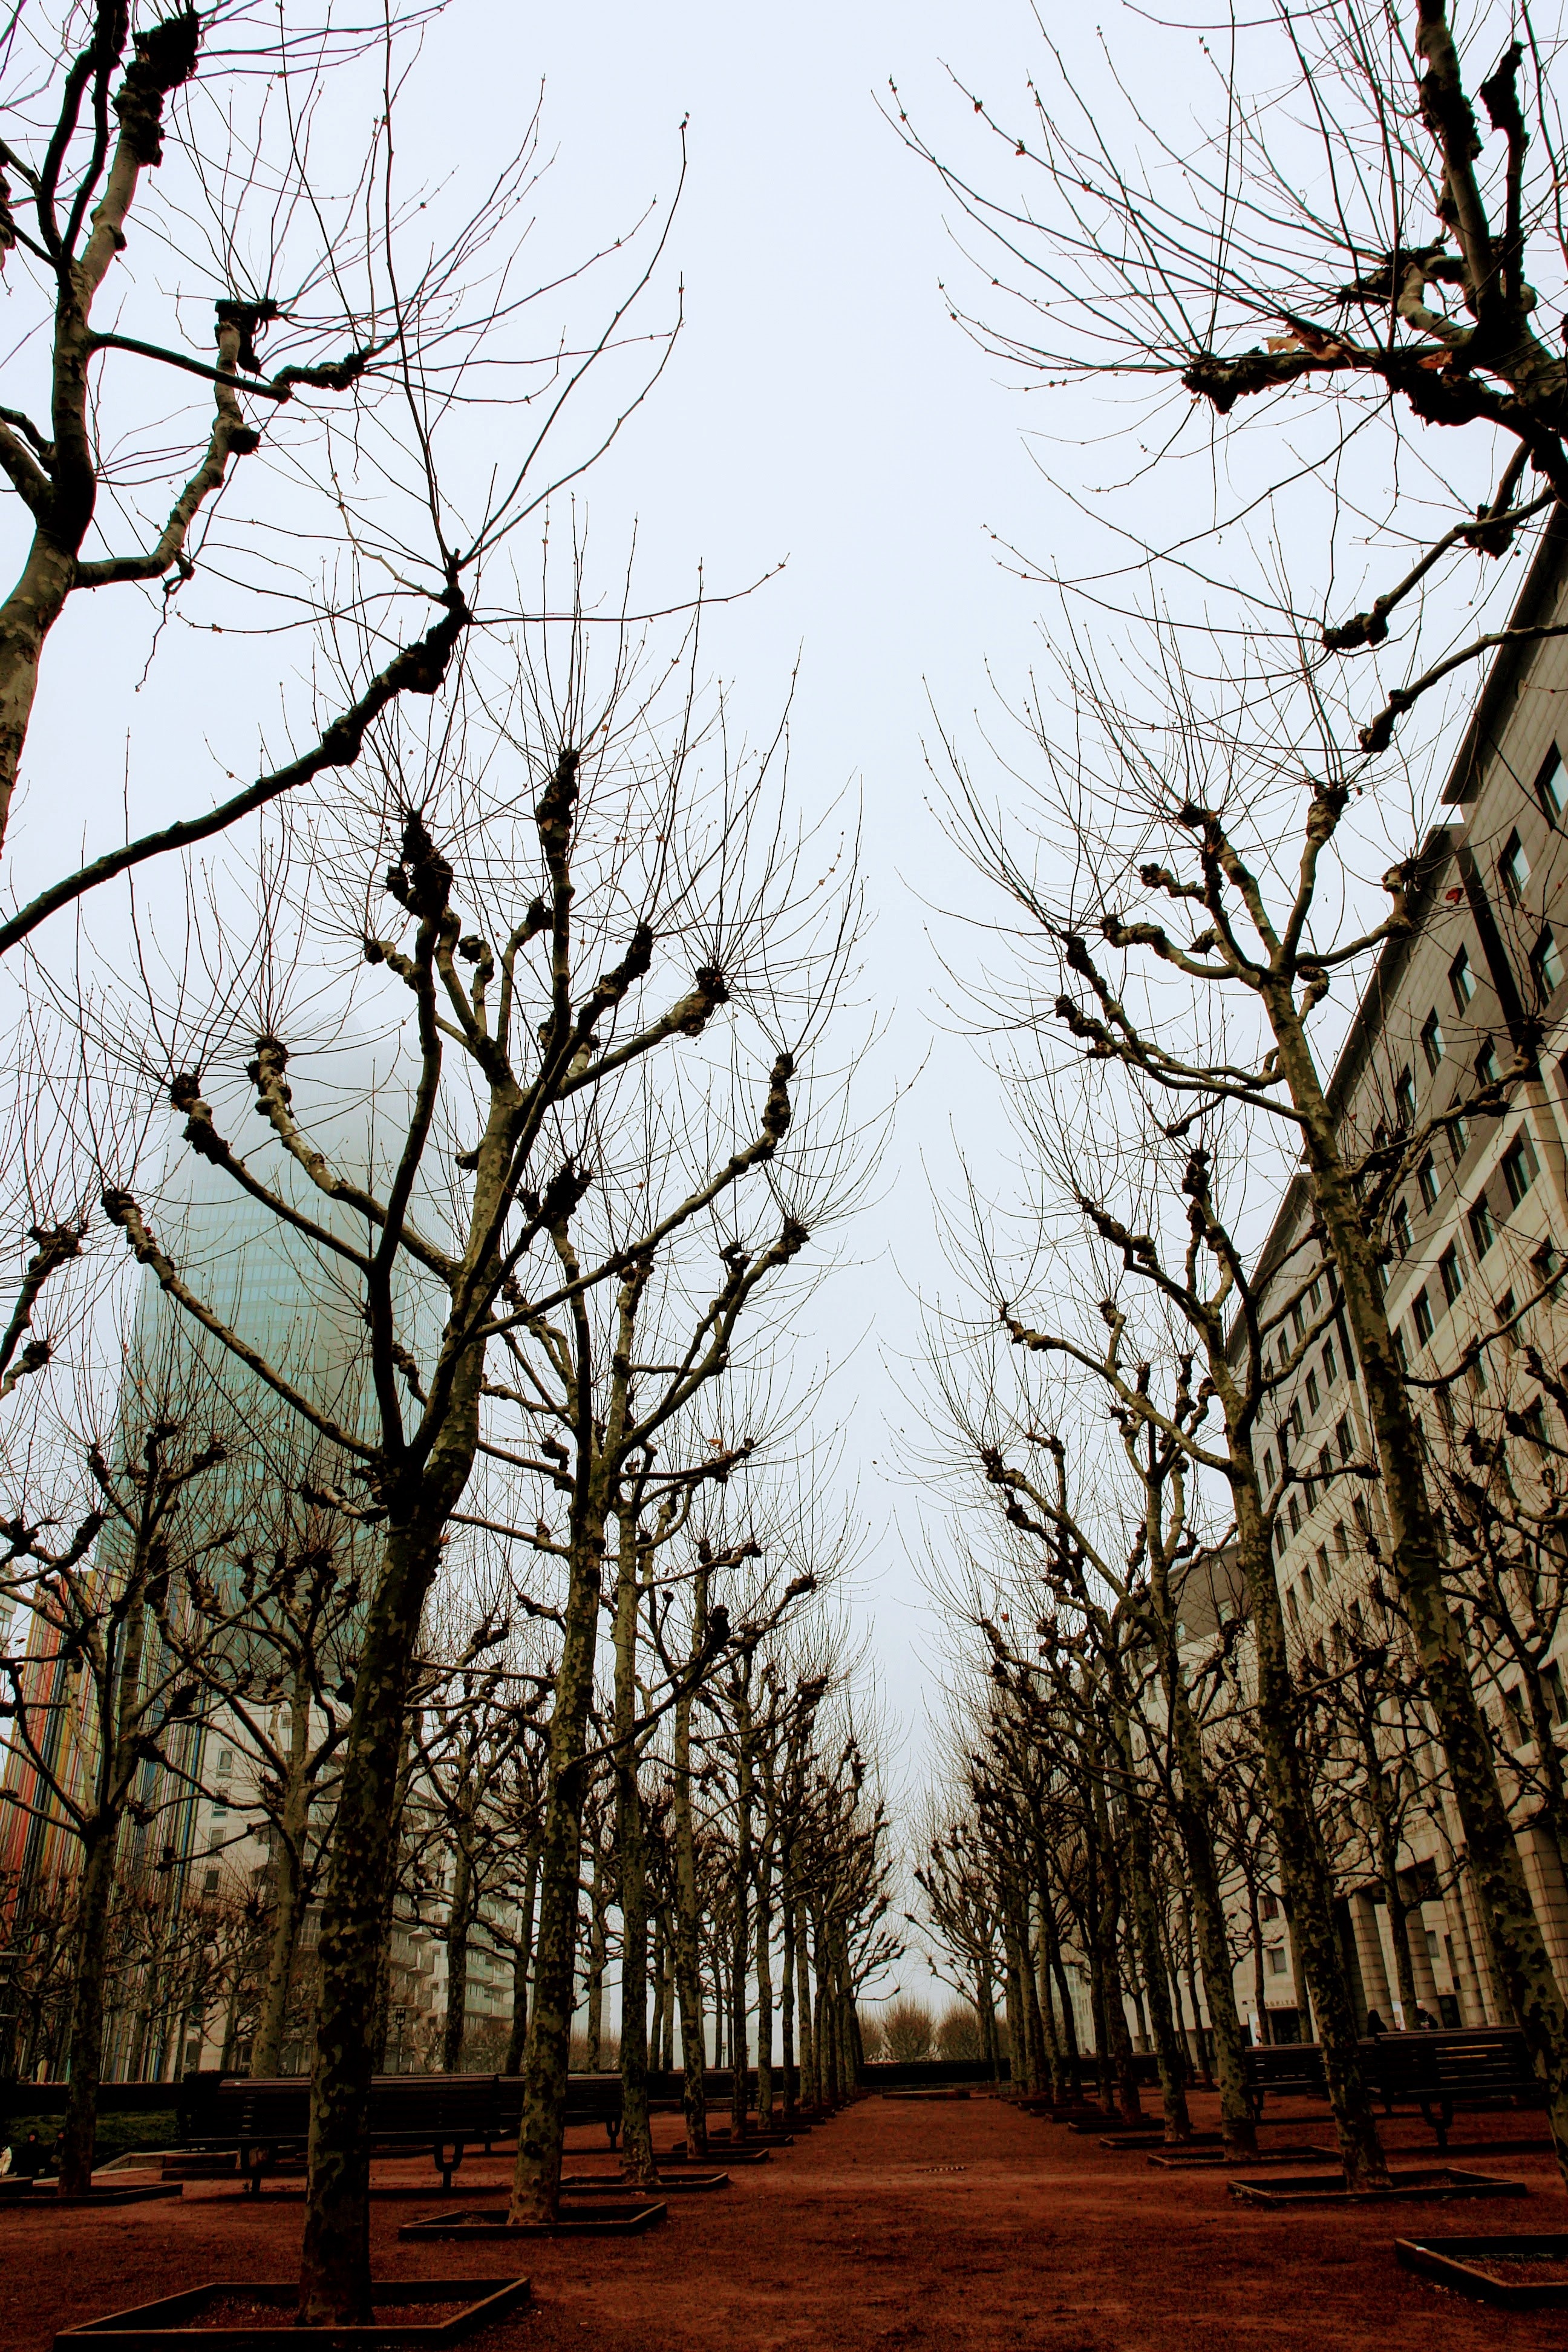
tree, nature, branch, winter, architecture, plant, sunlight, morning, leaf, flower, paris, france, spring, autumn, facade, season, la defense, woody plant